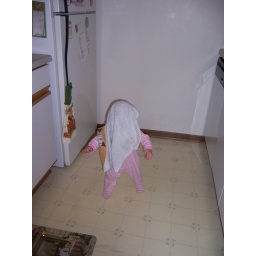
She does the funniest thing. She walks around the house with a towel over her head laughing at herself!